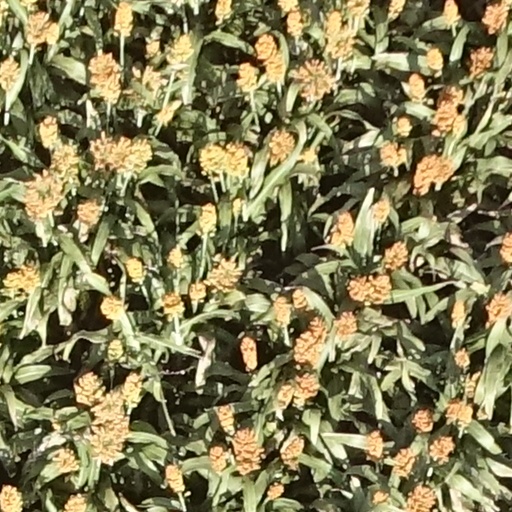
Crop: sorghum